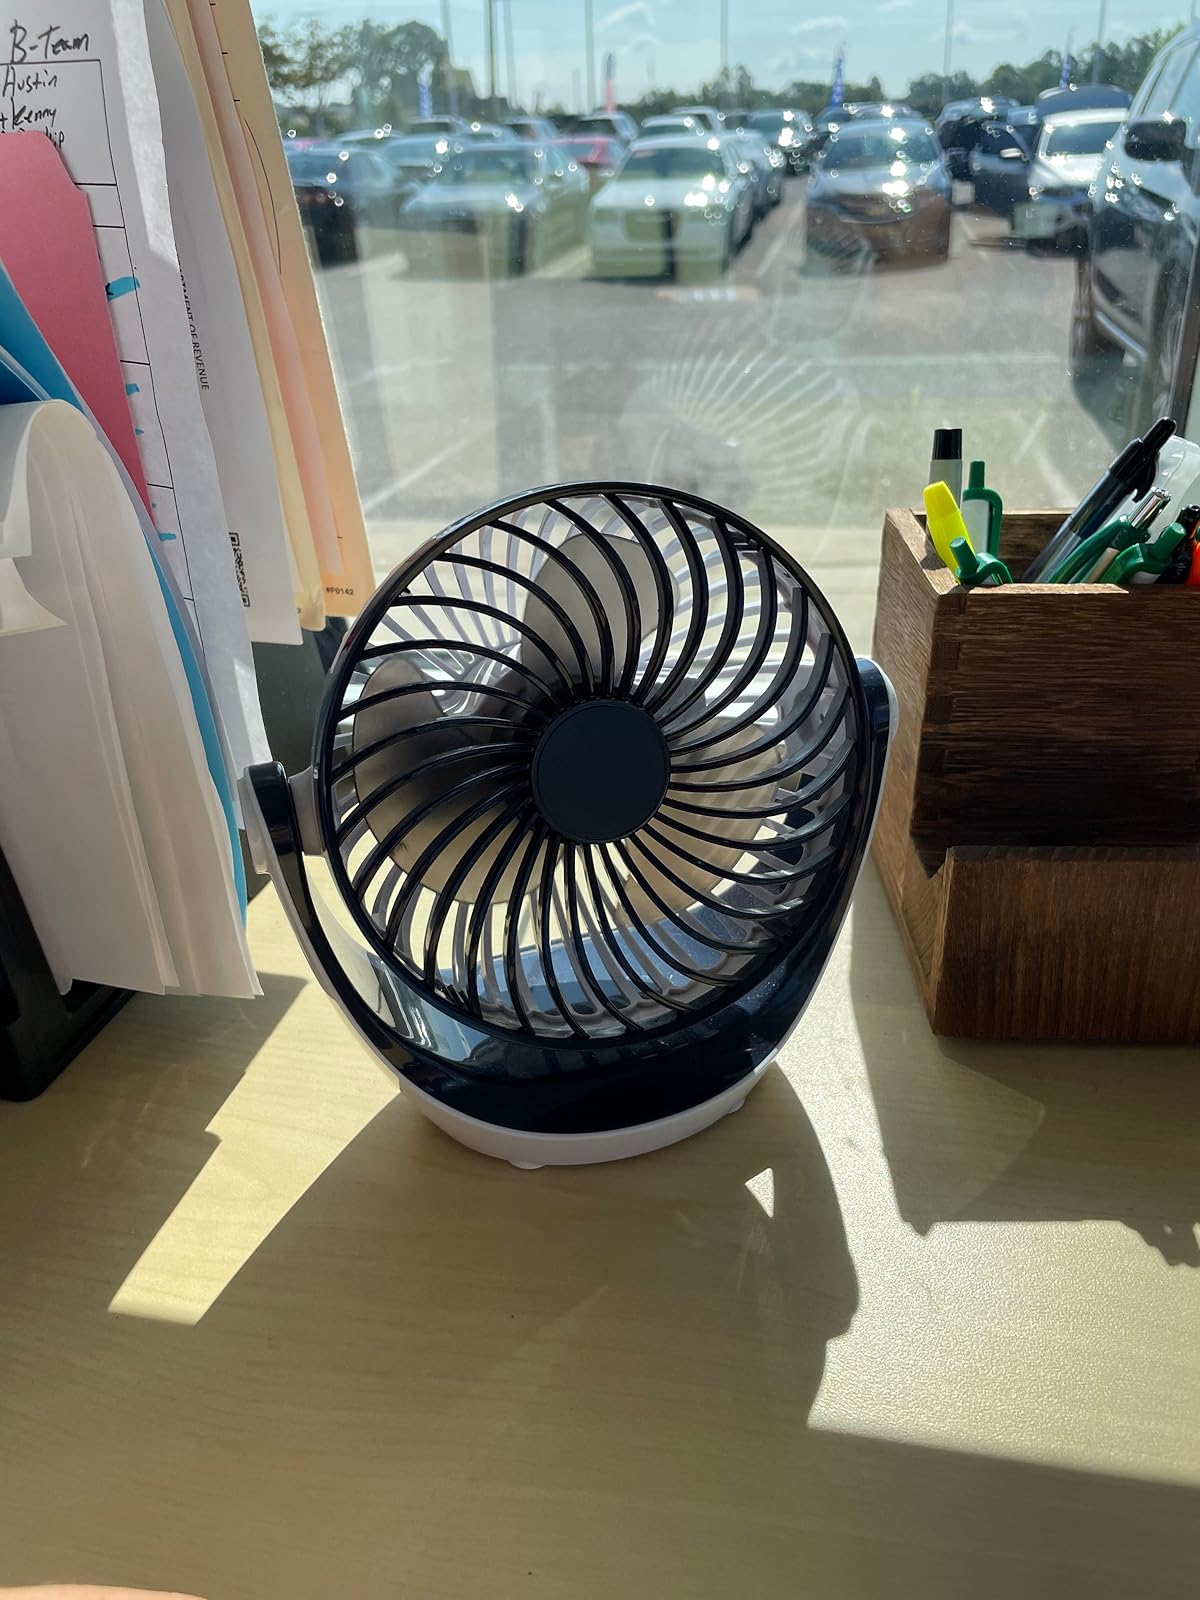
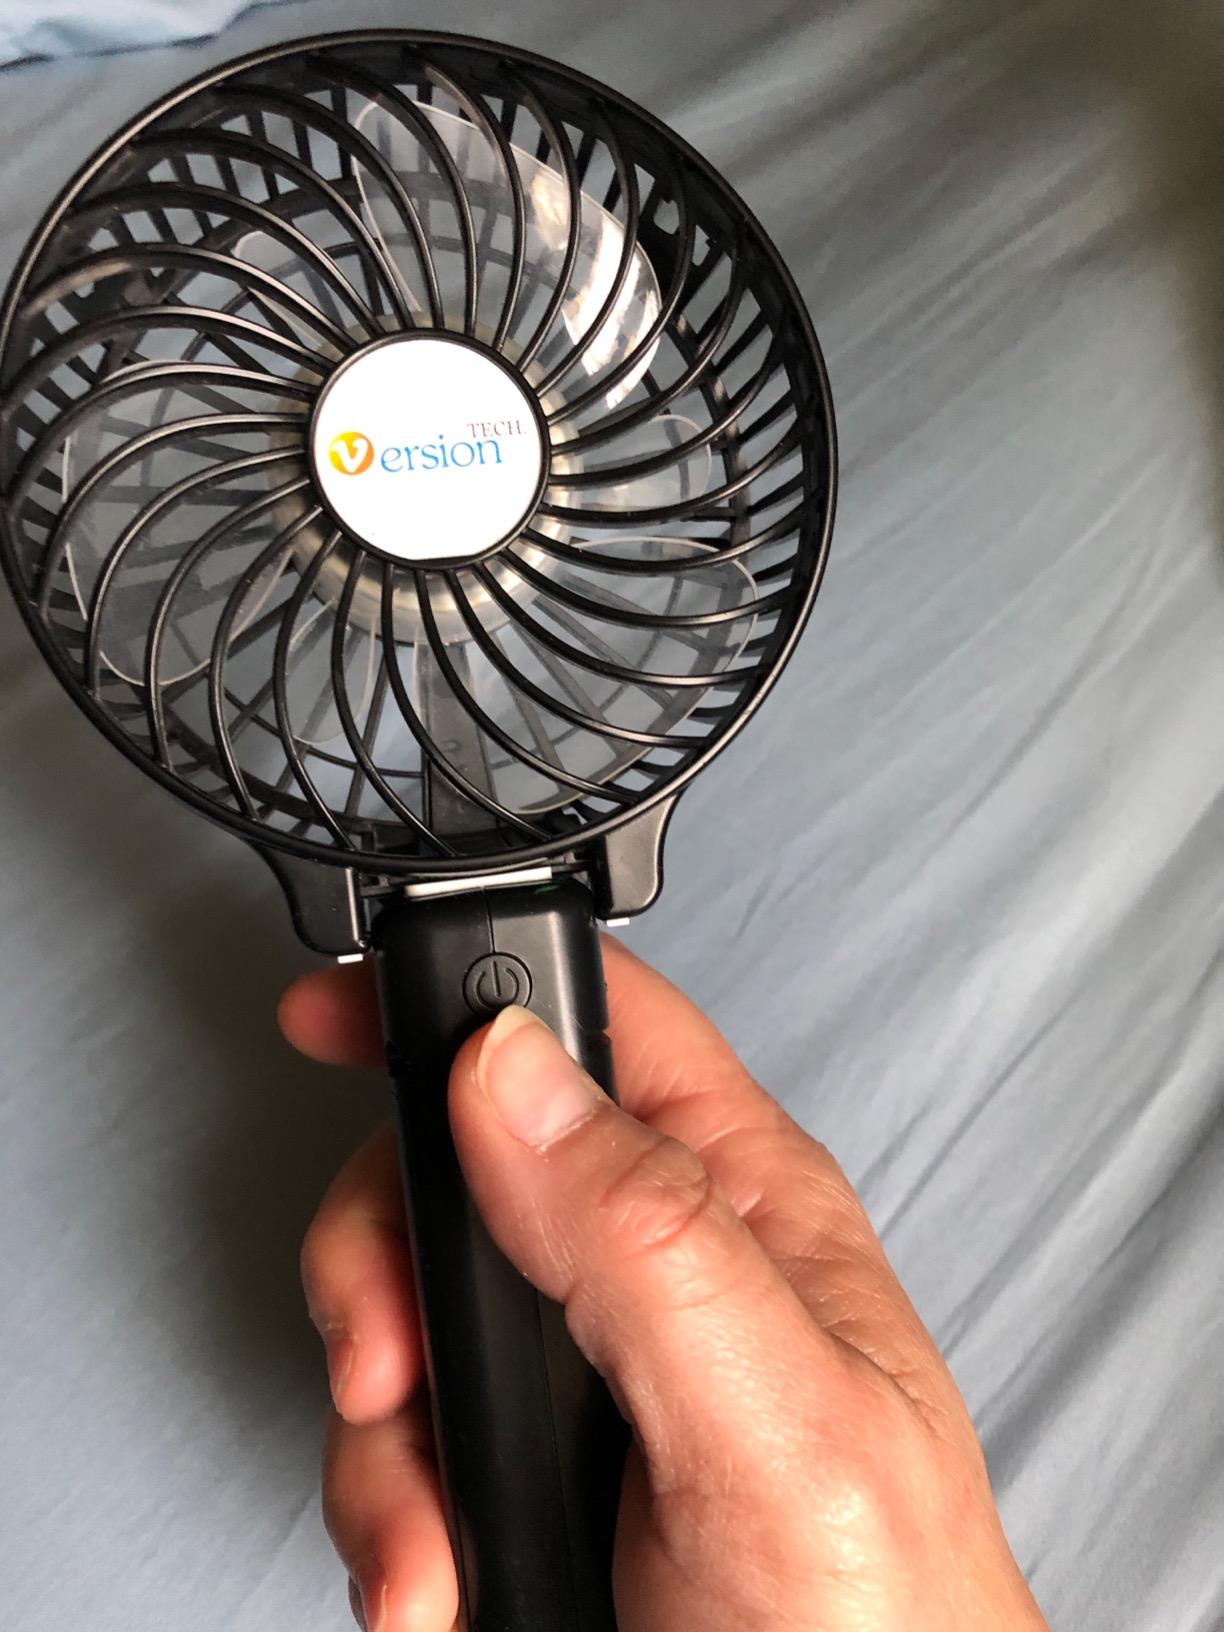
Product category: fan
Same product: no